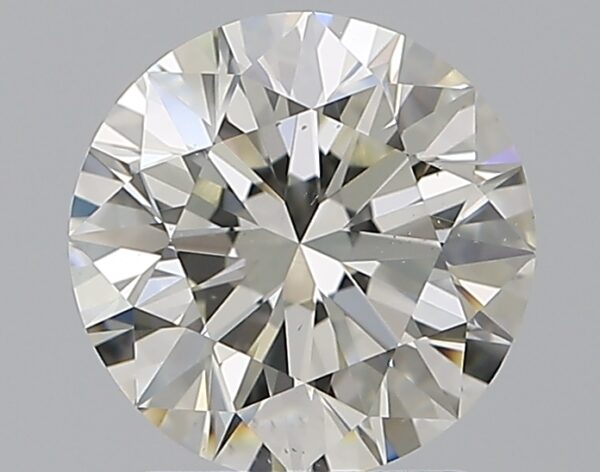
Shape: round
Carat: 1.79
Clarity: VS2
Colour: J
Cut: EX
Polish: EX
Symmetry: EX
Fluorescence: N
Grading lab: GIA
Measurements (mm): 7.66 x 7.71 x 4.86